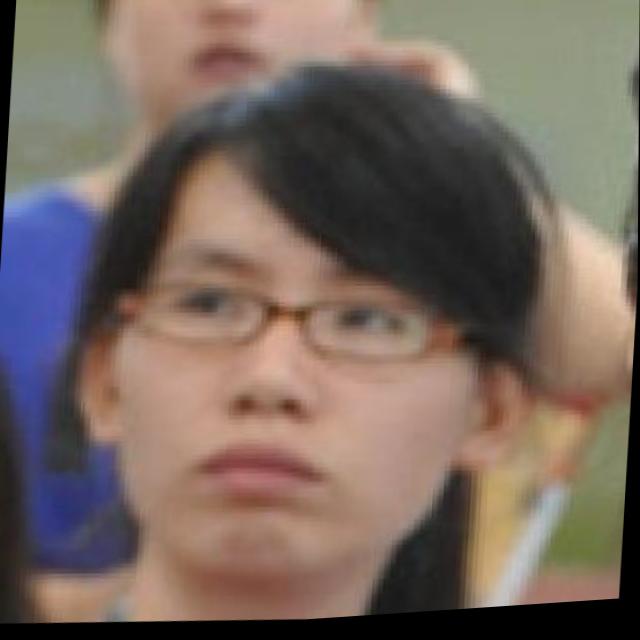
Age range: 21-44